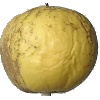
Label: golden_apple